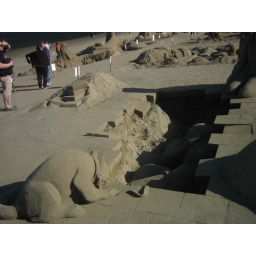
Every year around Thanksgiving (Canadian) there's a sand castle competition at Harrison hot springs